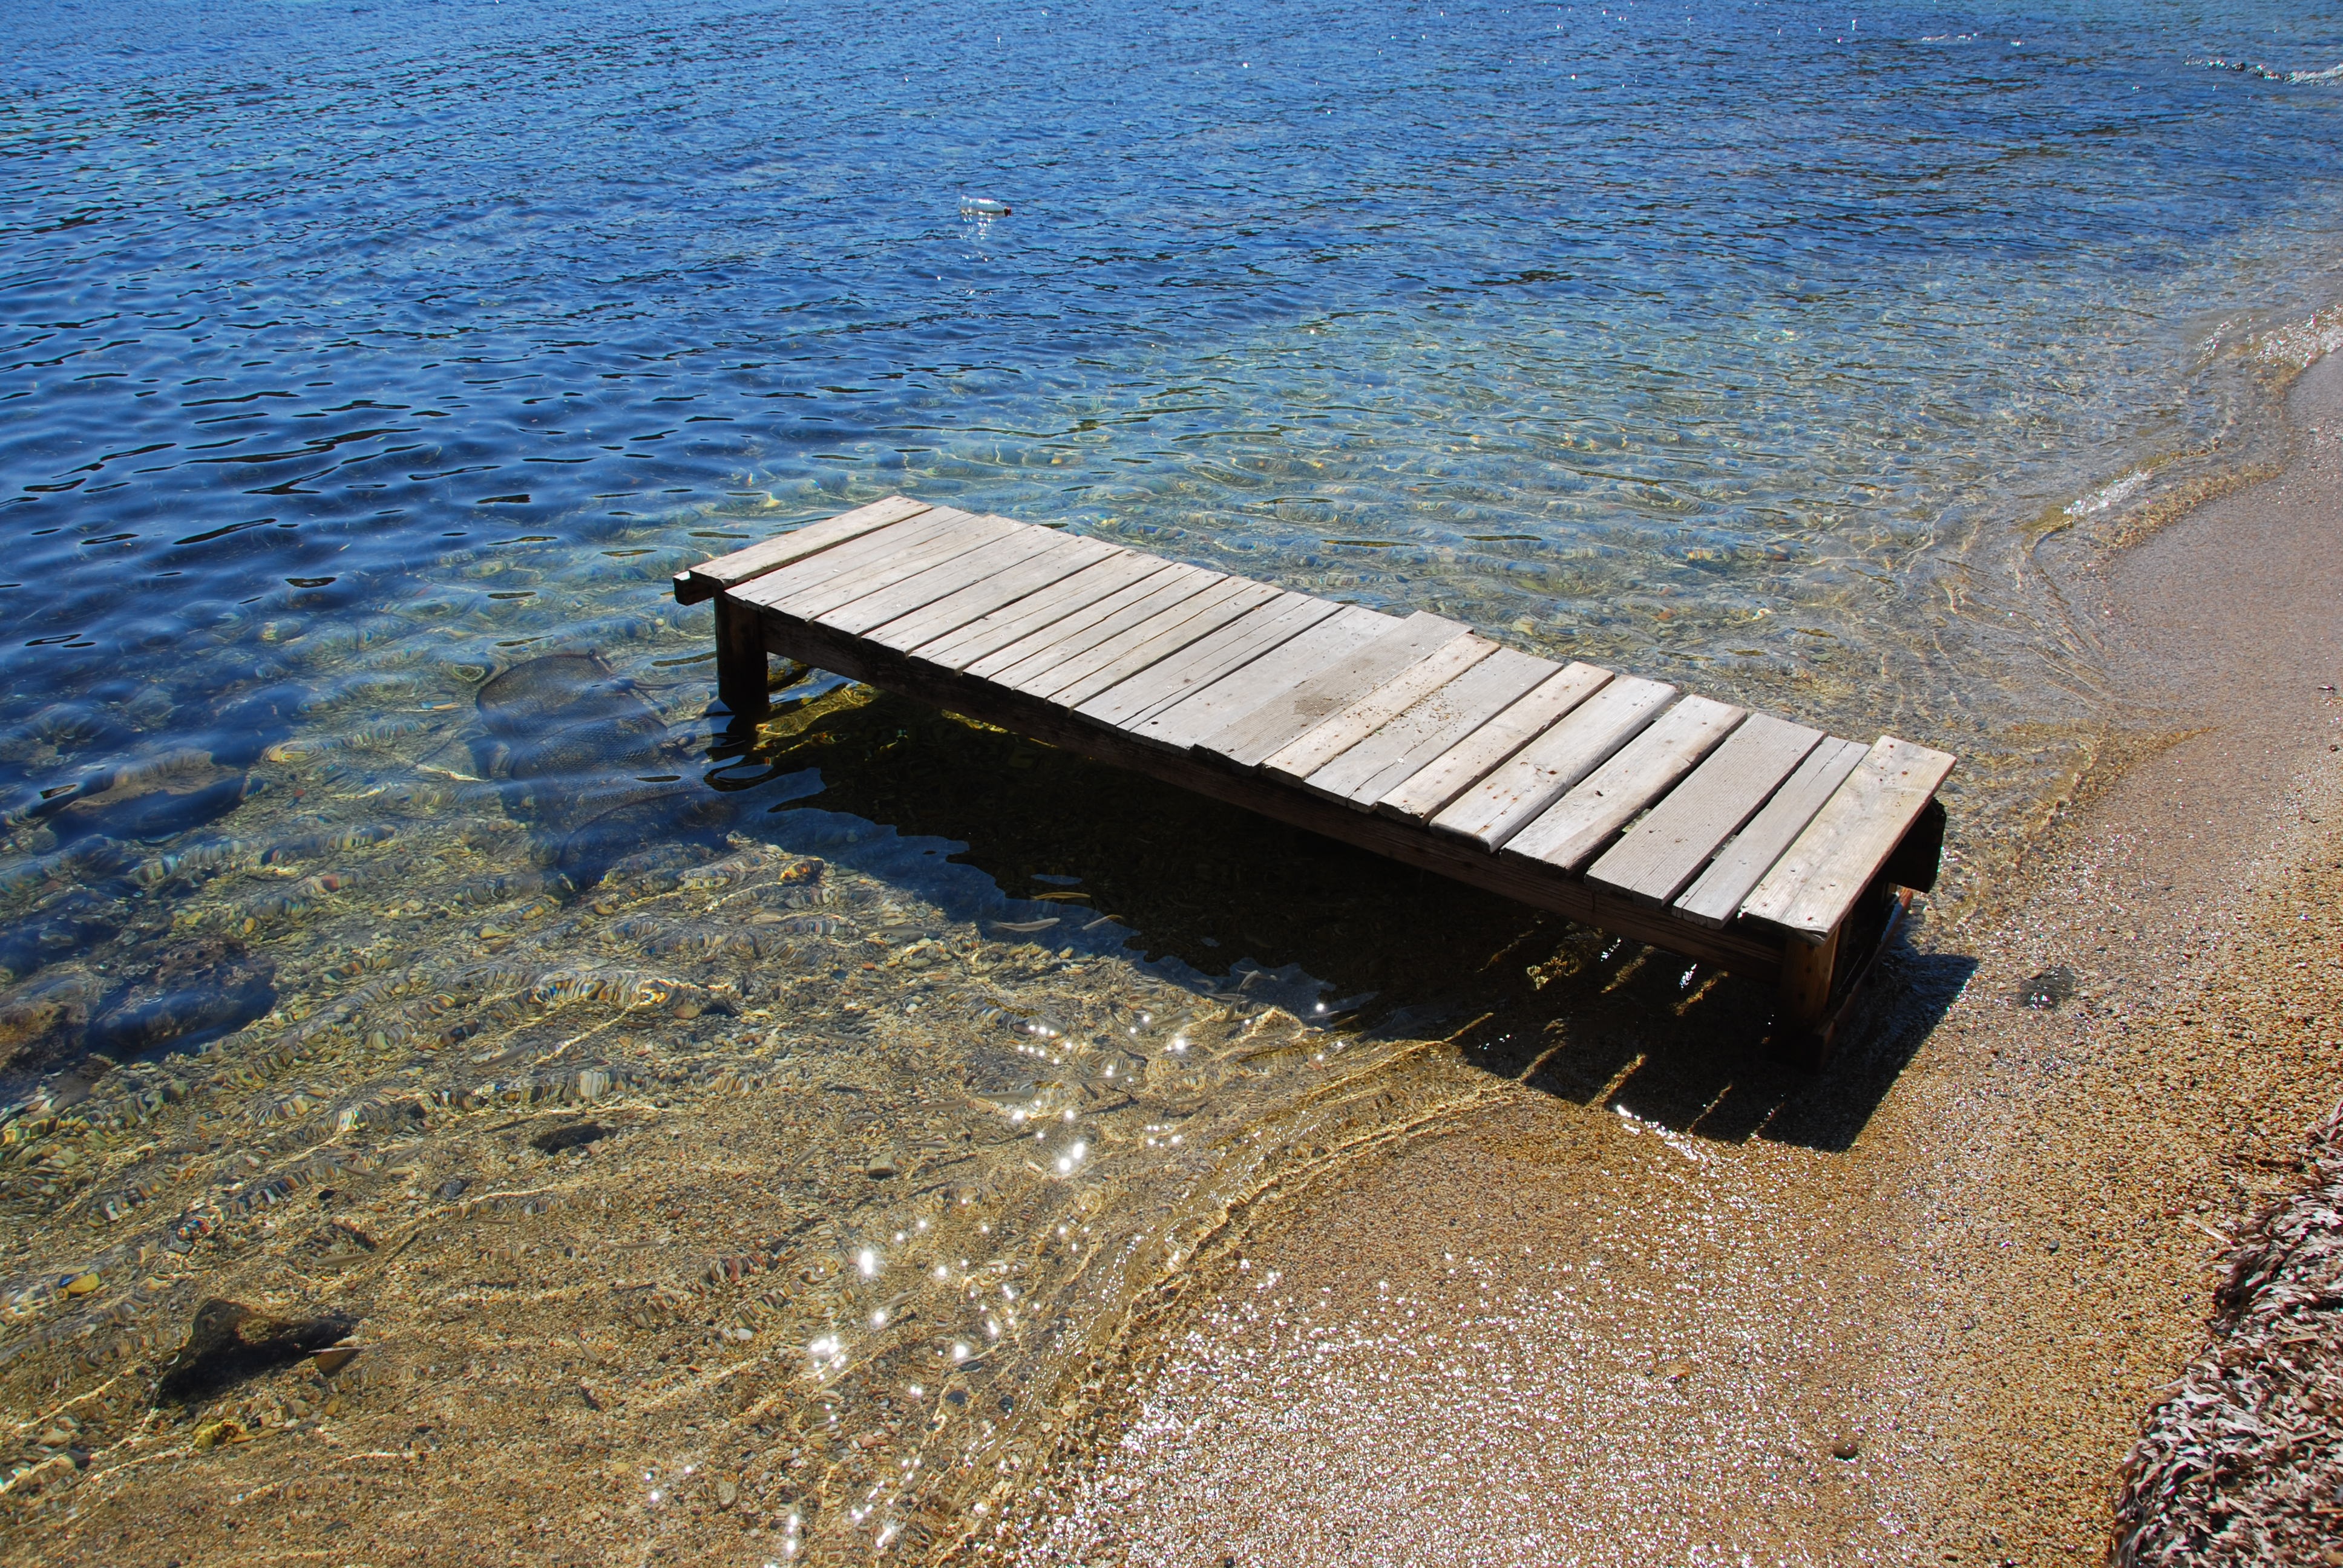
beach, sea, coast, water, sand, dock, wood, shore, tranquility, vehicle, jetty, transparent, holidays, breakwater